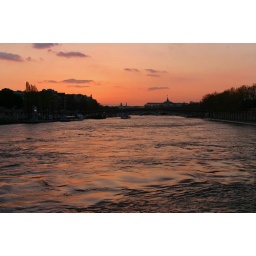
Sunset in Paris seen from a boat on Seine river